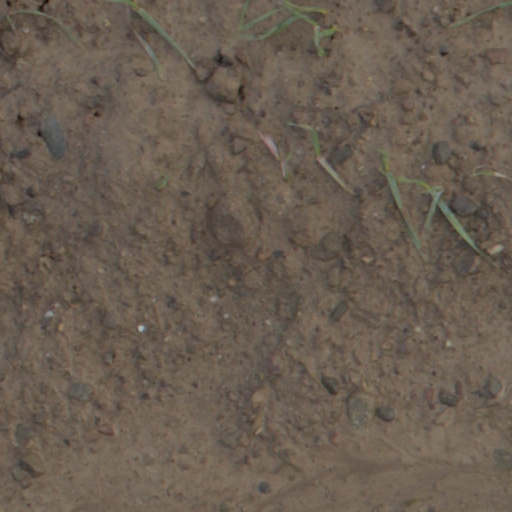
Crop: wheat